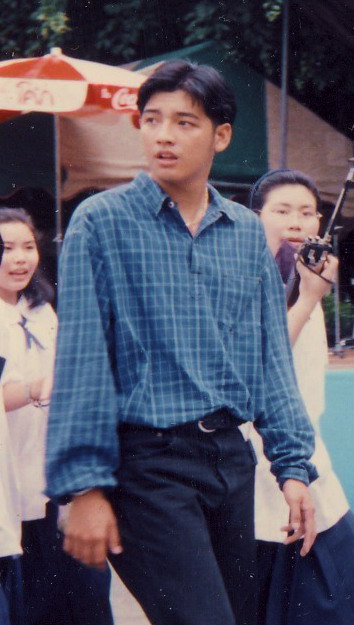
ศรราม เทพพิทักษ์

| name = ศรราม เทพพิทักษ์
| image = Sornram in 90s.jpg
| other_names = หนุ่ม
| birth_place = กรุงเทพมหานคร ประเทศไทย
| alma_mater = มหาวิทยาลัยรามคำแหง
| years_active = พ.ศ. 2535–ปัจจุบัน
| spouse = กนิษฐรินทร์ พัชรภักดีโชติ (2561–2563; หย่า) ติ๊ก บิ๊กบราเธอร์ โพสต์แล้ว! ขอบคุณ หนุ่ม ศรราม ที่รักและเมตตา
| children = 1 คน
| mother = มยุรี เทพพิทักษ์
| father = ชุมพร เทพพิทักษ์
ศรราม เทพพิทักษ์ (เกิด 22 สิงหาคม พ.ศ. 2516) ชื่อเล่น หนุ่ม เป็นนักแสดง นักร้อง พิธีกรชาวไทย เขาเป็นบุตรของชุมพร เทพพิทักษ์ นักแสดงอาวุโส ชื่อ "ศรราม" ตั้งตามชื่อตัวเอกในภาพยนตร์​เรื่อง หนึ่งนุช
== ประวัติ ==
ศรรามจบการศึกษาระดับประถมและมัธยมจากโรงเรียนเซนต์คาเบรียล ประวัติ ศรราม เทพพิทักษ์ จาก ไทยรัฐ (SG70 ร่วมรุ่นกับ ตรัย ภูมิรัตน) และจบการศึกษาระดับปริญญาตรีจากคณะรัฐศาสตร์ มหาวิทยาลัยรามคำแหง ในปี 2535 เขามีผลงานละครสองเรื่องแรก ได้แก่ "สี่แยกนี้อายุน้อย" คู่กับ บุญพิทักษ์ จิตต์กระจ่าง และ "อรุณสวัสดิ์" คู่กับ วิชชุดา สวนสุวรรณ ต่อมาในปี 2536 เขาได้แสดงในบทบาทของ "เหินฟ้า" ในละครเรื่อง "ผยอง" คู่กับ สุวนันท์ คงยิ่ง และออกอัลบั้ม "ลูกไม้ของนายหนุ่ม" ในสังกัดอาร์เอส ต่อมาในปี 2543 เขาเข้ารับราชการทหารสองปีในสังกัดกองพันทหารราบ มณฑลทหารบกที่ 11
เขาได้รับรางวัลผู้แสดงนำชายยอดเยี่ยมจากชมรมวิจารณ์บันเทิงในปี 2542 จากการแสดงในภาพยนตร์เรื่อง "แตก 4 รัก โลภ โกรธ เลว" นอกจากนี้ เขายังแสดงเป็น "ชายกลาง" ในเรื่อง "บ้านทรายทอง" เมื่อปี 2543
นอกจากผลงานบันเทิง เขาเคยเป็นนักฟุตบอลในตำแหน่งกองหน้าของสโมสรฟุตบอลแอร์ฟอร์ซ ยูไนเต็ด|สโมสรทหารอากาศในไทยลีก|ไทยแลนด์พรีเมียร์ลีก"ศรราม เทพพิทักษ์", แฟนพันธุ์แท้ รายการ: วันศุกร์ที่ 3 พฤศจิกายน พ.ศ. 2543 ทางช่อง 5
ด้านชีวิตส่วนตัว ได้จดทะเบียนสมรสกับ กนิษฐรินทร์ พัชรภักดีโชติ หรือ "ติ๊ก บิ๊กบราเธอร์" เมื่อวันที่ 21 กันยายน พ.ศ.2561 ปัจจุบันมีลูกสาว 1 คน ชื่อ ด.ญ.วีจิ เทพพิทักษ์ ชื่อเล่น วีจิ เกิดเมื่อวันที่ 8 เมษายน พ.ศ.2562
ภายหลังได้จดทะเบียนหย่ากัน ในวันที่ 20 มกราคม พ.ศ.2563 โดยมีสาเหตุมาจากเรื่องหนี้สินของฝ่ายหญิงนั่นเอง
== ผลงานการแสดง ==
=== ภาพยนตร์ ===
* "แดดร้อนลมแรง ความรักกำลังจะมา" (2536)
* "ฉันหรือเธอที่เผลอใจ" (2536)
* "ฮัลโหล ขอรบกวนหน่อย" (2536)
* "หัวใจใครจะรู้" (2537)
* "แบบว่าโลกนี้มีน้ำเต้าหู้และครูระเบียบ" (2537)
* "ฝันติดไฟ หัวใจติดดิน" (2540)
* "แตก 4 รัก โลภ โกรธ เลว" (2542)
* "รักไม่ถึงร้อย" (2543)
* "ปักษาวายุ" (2547)
* "พยัคฆ์ร้ายส่ายหน้า" (2548)
* "รักสยามเท่าฟ้า" (2551)
* "หนุมานคลุกฝุ่น" (2551)
* "กาฝาก (ภาพยนตร์)|กาฝาก" (2555)
=== ละครโทรทัศน์ ===
=== ละครสั้น ===
* หลุมฝังรัก (2535) ละครสั้น ชุด ปากกาทอง รับบท ชัย แสดงร่วมกับ ณัฏฐพล กรรณสูต, ชุมพร เทพพิทักษ์ ช่อง 7
* นางทาส (2536) (รับเชิญตอนจบ) รับบท ราม คู่กับ รชนีกร พันธุ์มณี ช่อง 7
* มะเมียะ (2537) ละครสั้น ปากกาทองมินิซีรีส์ รับบท เจ้าน้อยศุขเกษม คู่กับ สุวนันท์ คงยิ่ง ช่อง 7
* ทองหลังพระ (ละครเทิดพระเกียรติ) (2543) รับบท บัญชา คู่กับ สุวนันท์ คงยิ่ง ช่อง 7
* ร้านมหาสนุก (ซิทคอม) (2546) รับบท ม.ร.ว.ภาคภูมิ คู่กับ พรนภา เทพทินกร ช่อง 3
* ยุทธการกระดูกเข้าบัว (ละครเทิดพระเกียรติ) (2548) รับบท ร.อ.ทศทิศ คู่กับ สุจิรา อรุณพิพัฒน์ ช่อง 5
* คือสายใยแห่งรัก (ละครเทิดพระเกียรติ) (2550) รับบท สุขทวีป คู่กับ สินจัย เปล่งพานิช ช่อง 5
* รักบ้านเรา (ละครเทิดพระเกียรติ) (2551) รับบท อาทร คู่กับ รุจิรา ช่วยเกื้อ ช่อง 9
* 12 วีรชนคนกล้าแห่งสยาม ตอน พระเจ้าพรหมมหาราช (ละครเทิดพระเกียรติ) (2552) รับบท พระเจ้าพรหมมหาราช คู่กับ อรัชมน รัตนวราหะ / มารีออน อัฟโฟลเทอร์ ช่อง 5
* ปิดทองหลังพระ ตอน ความฝันอันสูงสุด (ละครเทิดพระเกียรติ) (2552) รับบท ผู้หมวดตี้ /ร.ต.ต.กฤตติกุล บุญลือ ช่อง 9
* สามสาวเจ้าเสน่ห์ (2554) รับบท กัน (หนุ่มเจ้าเสน่ห์) คู่กับ อัฐมา ชีวนิชพันธ์ ช่อง 9
*พ่อเป็นแล้วไม่หาย (ละครพิเศษวันพ่อ)(2563) รับบท ติณห์ สถานีโทรทัศน์ไทยพีบีเอส|ช่อง Thai PBS
=== ผลงานพิเศษ ===
* ภาพยนตร์ เทิดพระเกียรติ ปิดทองหลังพระ ตอน ความฝันอันสูงสุด รับบทเป็น หมวดตี้ หมวดตี้ เลือก ศรราม ยืนยันเป็นเกียรติยศสูงสุดในชีวิตการแสดง
== ผลงานเพลง ==
=== อัลบั้มเพลง ===
* "ลูกไม้ของนายหนุ่ม" (2537)
* "หนุ่ม-นิ้ง Love and Dream" (2540)
* "ศรราม จุ๊บ จุ๊บ" (2541)
* "จากใจถึงใจ" (2543)
* "ศรราม อกสามศอก" (2547)
=== ผลงานเดี่ยว ===
* "รู้สึกอย่างไร" (2557)
=== อัลบั้มรวมศิลปิน ===
* "ซูเปอร์ทีนส์" (2539)
* "เดอะเซเลเบรชัน" (2544)
=== เพลงประกอบละคร และ ภาพยนตร์ ===
* ดาวพระศุกร์ (จาก ละคร ดาวพระศุกร์) (2537)
* ผิดอะไร (จาก ละคร น้ำใสใจจริง) (2537)
* เพราะมีเธอ (จาก ละคร ขอหมอนใบนั้นที่เธอฝันยามหนุน) (2538)
* ด้วยน้ำตา (จาก ภาพยนตร์ ฝันติดไฟ หัวใติดดิน) (2540)
* รักประกาศิต ร้องร่วมกับ กรพินธุ์ พ่วงโพธิ์ (จาก ละคร รักประกาศิต) (2543)
* ฝึกกับพี่ได้ไหม และ โดนใจบ้างไหม (จาก ละคร ผู้กองยอดรัก ยอดรักผู้กอง) (2545)
* แม่หญิง (จาก ละคร แม่หญิง) (2552)
== ผลงานอื่น ๆ ==
* หนังสือ พลฯศรราม ตามระเบียบพัก
* หนังสือ ตู้กับข้าว
* พิธีกรรายการเมืองไทยวาไรตี้ ทางช่อง 5 คู่กับ กรรชัย กำเนิดพลอย
* พิธีกรรายการฟ้าห่มดิน ช่อง 5 เวลา 17.55น.
* พีธีกรรายการปรากริมไข่เต่า คู่กับนุสบา วานิชอังกูร
* ผู้บริหารบริษัทฤทธิราม จำกัด บางครั้งชีวิตก็ไม่ได้ต้องการ...แค่เส้นชัย (เสมอไป)
* ตำแหน่ง " กรรมการผู้จัดการ Managing Director Ritthiram Co.,Ltd.
* เป็นผู้กำกับมิวสิควีดีโอเพลง เมียหลวงทวงสิทธิ์ แผลใหม่ และ ฟ้าฮ้องบึ้ม ของจินตหรา พูนลาภ
== รางวัลที่ได้รับ ==
* พ.ศ. 2535 ได้รับ รางวัลเมขลา นักแสดงดาวรุ่งชาย จากละคร อรุณสวัสดิ์
* พ.ศ. 2538 ได้รับการเสนอชื่อ 1 ใน 5 ผู้เข้าชิงรางวัลเมขลา ผู้แสดงนำชายดีเด่น จากละคร สายโลหิต
* พ.ศ. 2538 ได้รับการเสนอชื่อ 1 ใน 5 ผู้เข้าชิงรางวัลโทรทัศน์ทองคำ ดารานำชายดีเด่น จากละคร สายโลหิต
* พ.ศ. 2542 รางวัลจาก ชมรมวิจารณ์บันเทิง " สาขานักแสดงนำชาย จากภาพยนตร์เรื่อง แตก 4 รัก/โลภ/โกรธ/เลว
* พ.ศ. 2543 รางวัลเมขลา ( พิเศษ ) สาขาศิลปินต่อต้านยาเสพติด จาก สำนักคณะกรรมการป้องกันและปราบปรามต่อต้านยาเสพติด
* พ.ศ. 2543 รางวัลลูกกตัญญู จาก สภาสังคมสงเคราะห์แห่งประเทศไทย
* พ.ศ. 2543 รับโล่เชิดชูเกียรติผู้ประพฤติชอบด้วยความซื่อสัตย์จาก ป.ป.ส.
* พ.ศ. 2544 รับโล่เกียรติคุณ และเข็มทองเกียรติคุณ ในฐานะศิลปินดีเด่นด้านต่อต้านยาเสพติดจากสำนักคณุกรรมการป้องกันและปราบปรามยาเสพติด
* พ.ศ. 2545 รางวัลกิตติคุณสัมพันธ์ " สังข์เงิน " ประเภทบุคคล ด้านประสบผลสำเร็จภาคเอกชน จากสมาคมนักประชาสัมพันธ์แห่งประเทศไทย
* พ.ศ. 2546 รับรางวัลดาราคุณธรรมจากสำนักงานพระพุทธศาสนาแห่งชาติ
* พ.ศ. 2547 รับรางวัลบุคคลตัวอย่างในฐานะเยาวชนผู้มีความประพฤติดี (มหาวิทยาลัย ราชภัฎจันทรเกษม)
* พ.ศ. 2548 ทีวีพูลขวัญใจแม่ค้า และแม่พิมพ์
* พ.ศ. 2549 ทีวีพูลขวัญใจนักสงคมสงเคราะห์
* พ.ศ. 2550 ทีวีพูลขวัญใจแจ๋วประจำปี 2550
* พ.ศ. 2554 ได้รับการเสนอชื่อ 1 ใน 5 ผู้เข้าชิง รางวัลโทรทัศน์ทองคำ ผู้แสดงนำชายดีเด่น จากละคร เงาพราย
* พ.ศ. 2557 ได้รับการเสนอชื่อ 1 ใน 6 นักแสดงสมทบชายยอดเยี่ยม Drama Award 2013 จากละครมายาตวัน ได้รับอันดับ 2
* พ.ศ. 2557 นักแสดงนำชายยอดเยี่ยม Drama Award 2013 จากละคร ปีกมาร
* พ.ศ. 2560 นักแสดงนำชายแห่งปี Drama Award 2016 จากละครสายโลหิต (รีรัน) สลักจิต
* พ.ศ. 2565 นักแสดงนำชายยอดเยี่ยมแห่งปี 2564 รางวัลกินรีทองมหาชน ครั้งที่ 7 จากละคร บังเกิดเกล้า
== ยศทหาร ==
* 2543 สิบตรีแห่งกองทัพบกไทย สังกัด กองพันทหารราบ มณฑลทหารบกที่ 11 สู่ข้าราชการรับใช้ชาติ
== อ้างอิง ==
== แหล่งข้อมูลอื่น ==
*
*
*
* หนุ่ม ศรราม แฉหมดเปลือก รัก 3 ครั้งในชีวิต ที่เจ็บแทบเสียผู้เสียคน
หมวดหมู่:บุคคลจากโรงเรียนเซนต์คาเบรียล
หมวดหมู่:นักร้องชายชาวไทย
หมวดหมู่:นักร้องป็อปไทย
หมวดหมู่:นักแสดงชายชาวไทย
หมวดหมู่:ชาวไทยเชื้อสายจีน
หมวดหมู่:ศิลปินสังกัดอาร์เอส
หมวดหมู่:บุคคลจากคณะรัฐศาสตร์ มหาวิทยาลัยรามคำแหง
หมวดหมู่:นักฟุตบอลชาวไทย
หมวดหมู่:บุคคลจากกรุงเทพมหานคร
หมวดหมู่:ผู้มีชื่อเสียงทางโทรทัศน์ชาวไทย
หมวดหมู่:นักแสดงชายชาวไทยในศตวรรษที่ 20
หมวดหมู่:นักแสดงชายชาวไทยในศตวรรษที่ 21
หมวดหมู่:ทหารบกชาวไทย
หมวดหมู่:ผู้ได้รับรางวัลโทรทัศน์ทองคำ สาขานักแสดงนำชายดีเด่น
หมวดหมู่:สิบตรี